Homigot

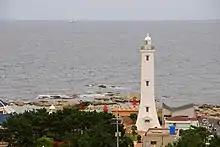
Homigot Lighthouse

Homigot (lit. "tiger's tail cape") is a point of land in North Gyeongsang Province, South Korea jutting out into the Sea of Japan. Homigot is located to the east of urban Pohang in . The area is home to the Homigot Lighthouse, the tallest lighthouse in South Korea.